Mussorgsky Peaks

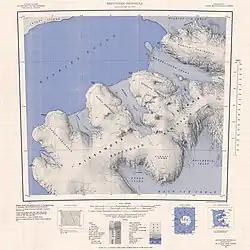
Topographic reconnaissance map of the Beethoven Peninsula area of Alexander Island from in Antarctica including Mussorgsky Peaks

Mussorgsky Peaks are two rocky peaks rising to about 500 m lying northwest of Mount Grieg on the base of the Derocher Peninsula, a minor, ice-covered peninsula that protrudes out from the Beethoven Peninsula into the Wilkins Ice Shelf in the southwest portion of Alexander Island, Antarctica. A number of peaks in this vicinity first appear on maps by the Ronne Antarctic Research Expedition (RARE), 1947–48. These peaks, apparently included within that group, were mapped from RARE air photos by Searle of the Falkland Islands Dependencies Survey (FIDS) in 1960. Named by the United Kingdom Antarctic Place-Names Committee (UK-APC) after Modeste Mussorgsky (1839–81), Russian composer.